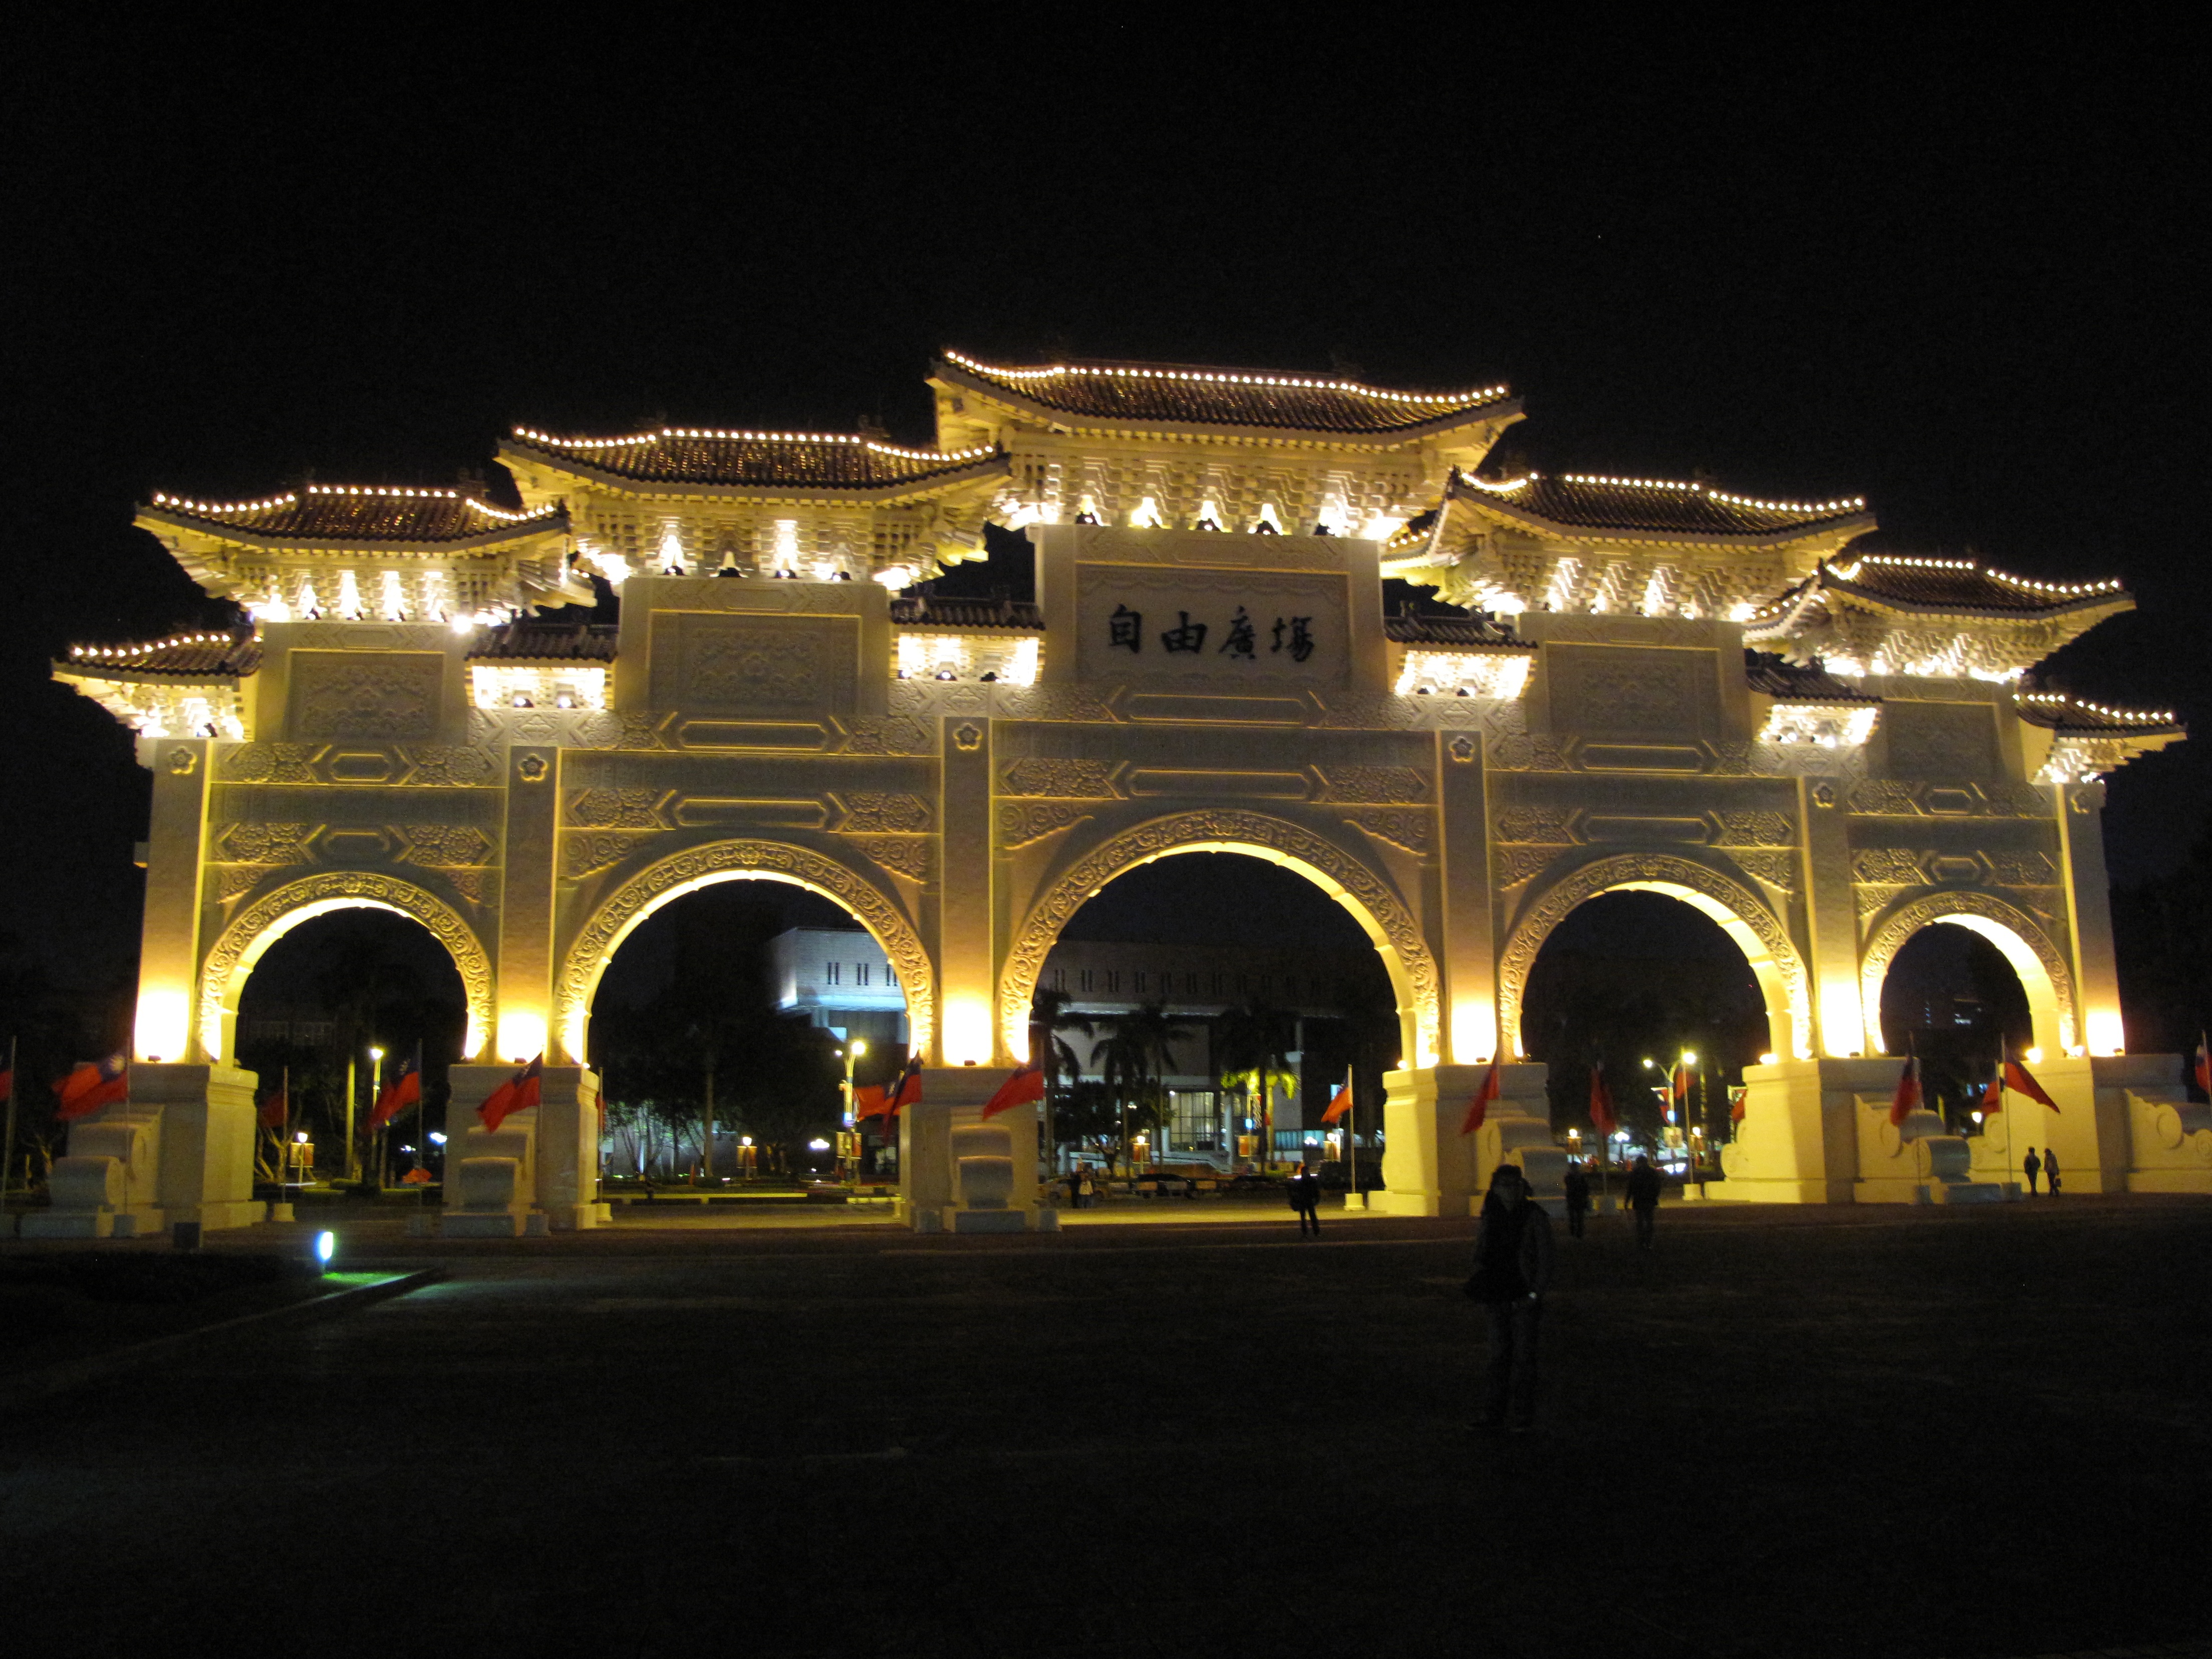
light, architecture, structure, night, arch, opera house, landmark, freedom, lighting, door, taipei, taiwan